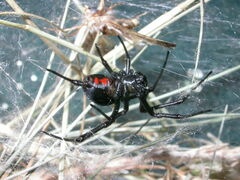
Species: Lactrodectus_hesperus